County Route 513 (New Jersey)

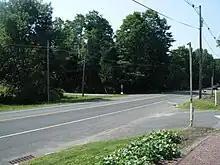
CR 513 southbound in Lebanon Township

Following this intersection, CR 513 enters more developed areas, passing between the Hunterdon Developmental Center to the west and businesses to the east. Upon reaching an interchange with I-78/US 22/Route 173, CR 513 forms a concurrency with Route 173 and the two routes head into Clinton on Old Highway 22, passing several homes. After crossing the South Branch Raritan River, the road enters commercial areas and CR 513 splits from Route 173 by turning northwest onto Leigh Street. The route continues past homes and businesses, becoming Halstead Street at another crossing of the South Branch Raritan River. The road passes more residences before entering Clinton Township and reaching Route 31. At this point, CR 513 continues north along Route 31, a four-lane divided highway that passes to the east of the Spruce Run Reservoir and runs near businesses.